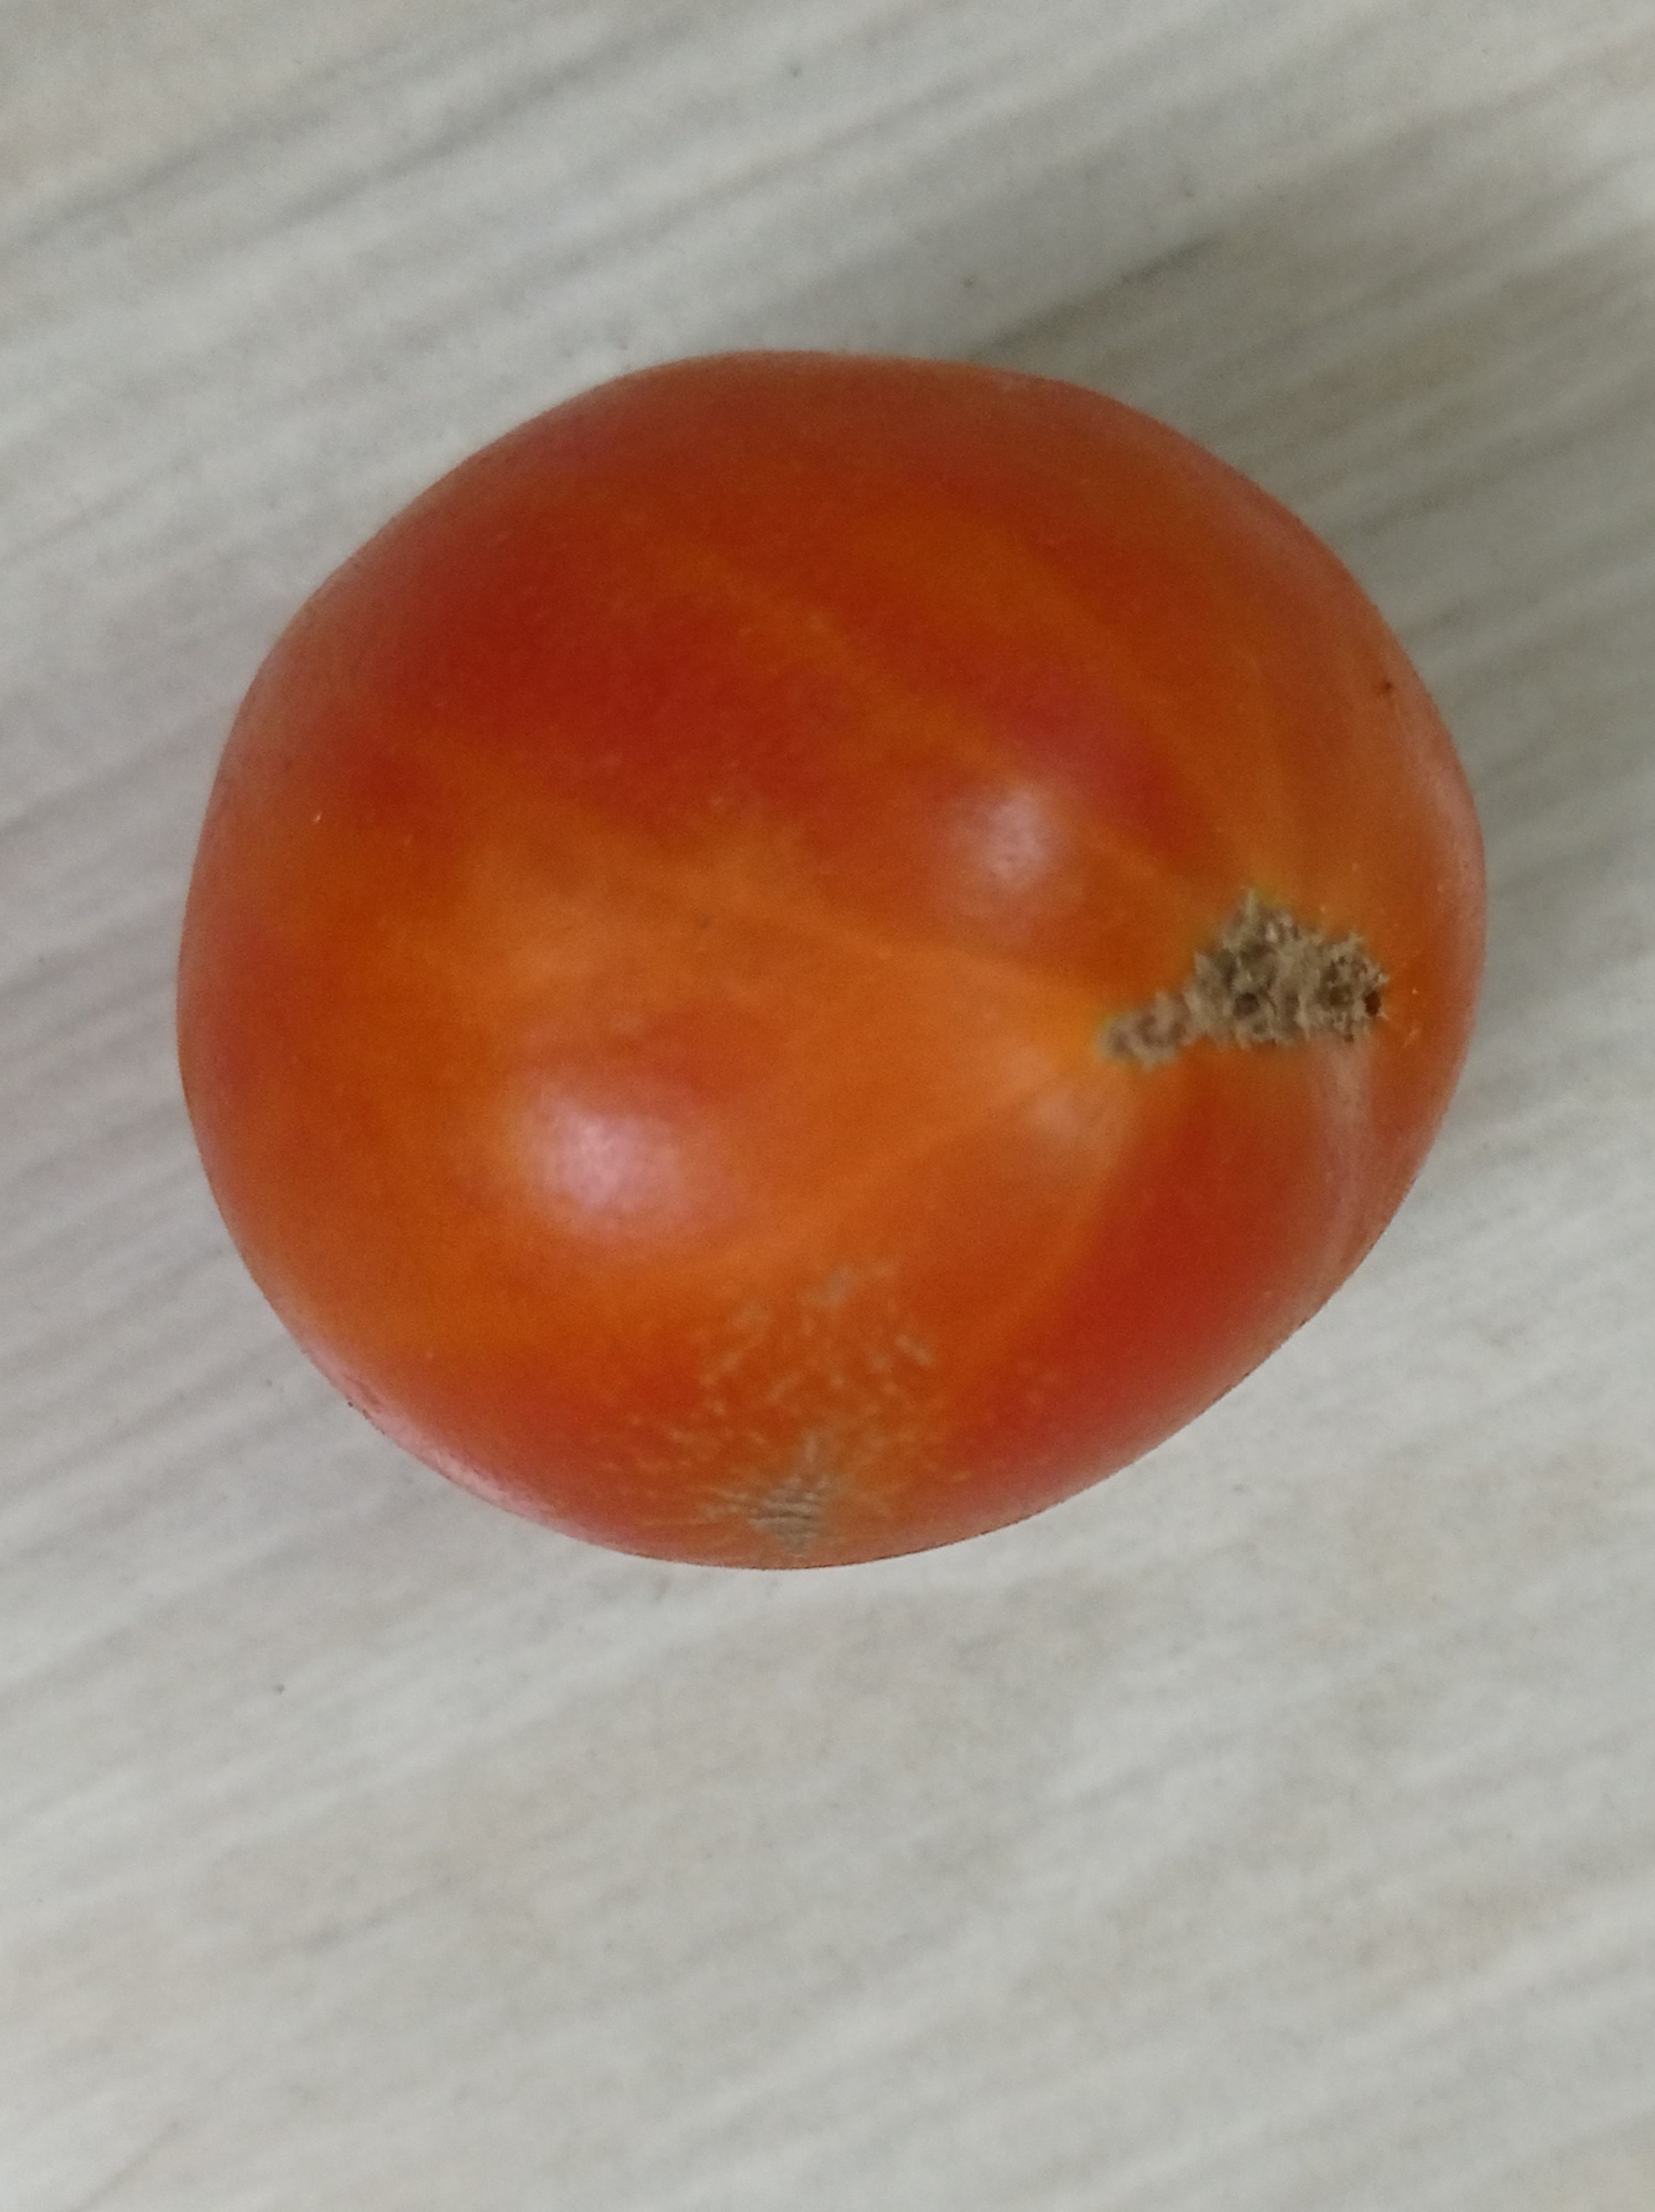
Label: Fresh